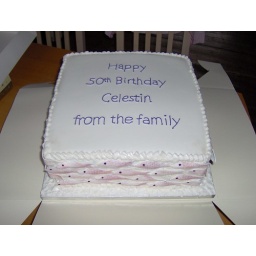
A multitude of fish swimming all around it